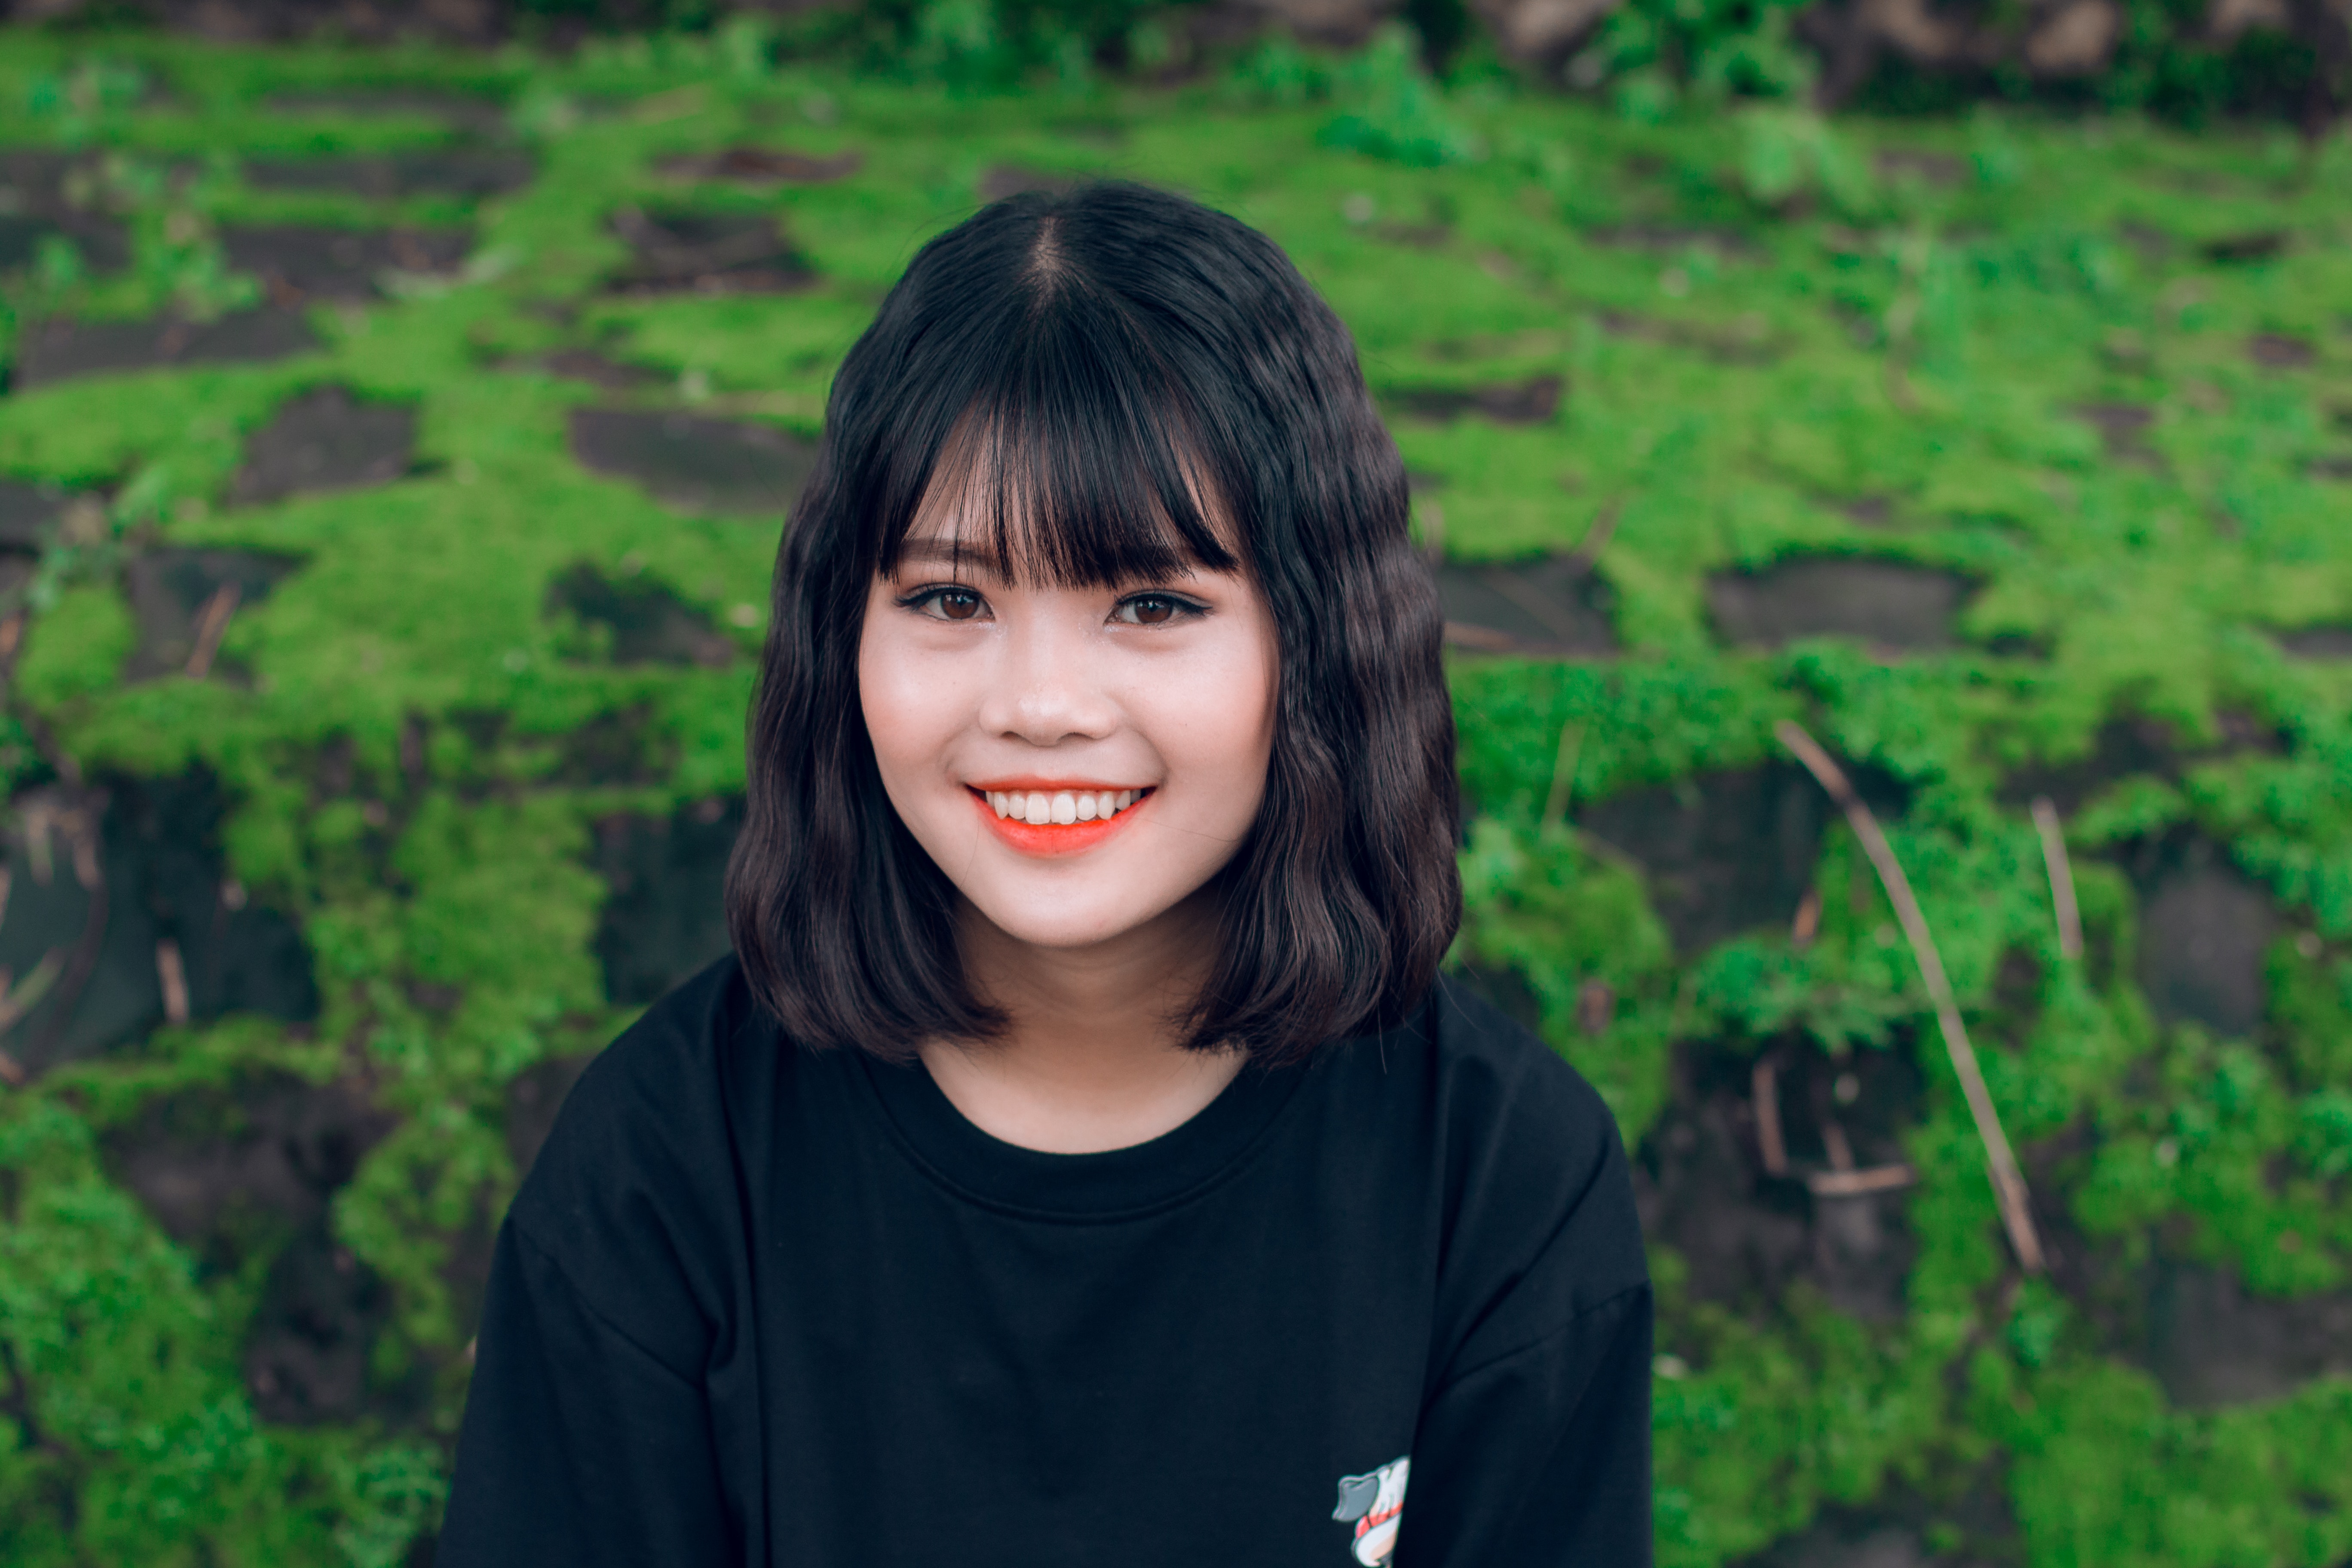
hair, People in nature, green, face, facial expression, smile, black hair, beauty, hairstyle, skin, grass, bangs, botany, photography, eye, lip, fun, tree, happy, long hair, plant, child, portrait photography, portrait, brown hair, fawn, flower